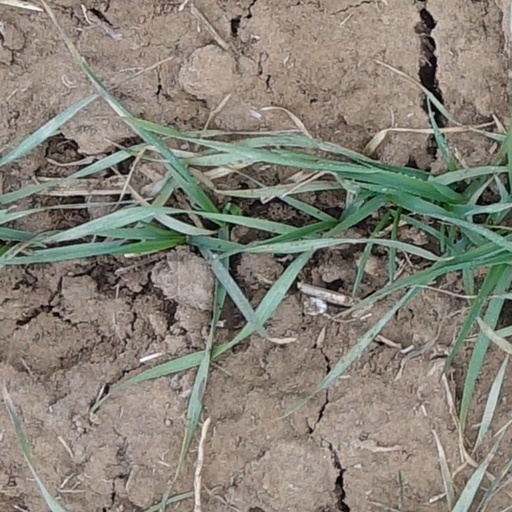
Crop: wheat